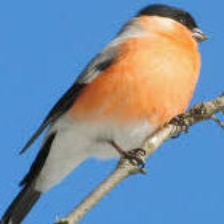
Species: EURASIAN BULLFINCH
Scientific name: PYRRHULA PYRRHULA